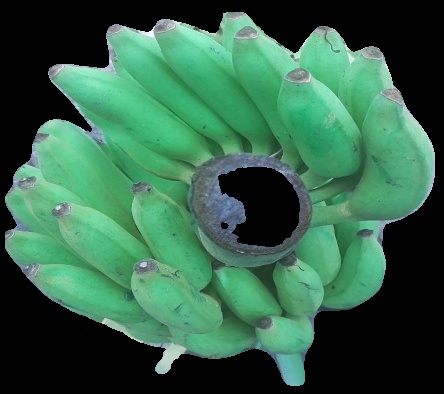
Variety: elakki-bale
Grade: grade2